List of Jefferson Airplane members

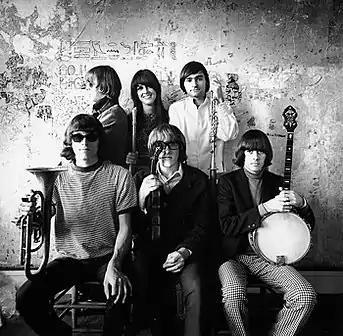
Jefferson Airplane in 1966. Clockwise from top left: Jack Casady, Grace Slick, Marty Balin, Spencer Dryden, Paul Kantner and Jorma Kaukonen.

Jefferson Airplane was an American psychedelic rock band from San Francisco, California. Formed in 1965, the group originally featured vocalist and rhythm guitarist Marty Balin, vocalist Signe Toly Anderson, lead guitarist and vocalist Jorma Kaukonen, rhythm guitarist and vocalist Paul Kantner, bassist Bob Harvey and drummer Jerry Peloquin. The band's 1966 to 1970 lineup of Balin, Kaukonen, Kantner, vocalist and keyboardist Grace Slick, bassist Jack Casady and drummer Spencer Dryden were inducted into the Rock and Roll Hall of Fame in 1996. Jefferson Airplane was active through 1972, after which Kaukonen and Casady departed to focus on their side project Hot Tuna and the remaining members eventually took on new members and reorganized as Jefferson Starship.